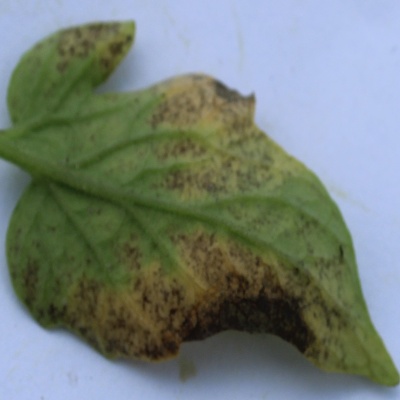
Crop: Tomato
Condition: septoria leaf spot